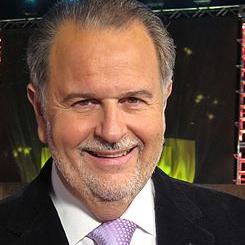
Age: 50